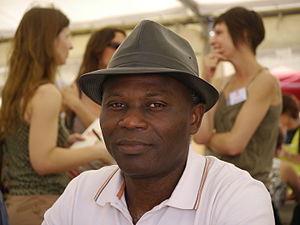
Eugène Ébodé, né le 11 janvier 1962 à Douala au Cameroun, est un écrivain.